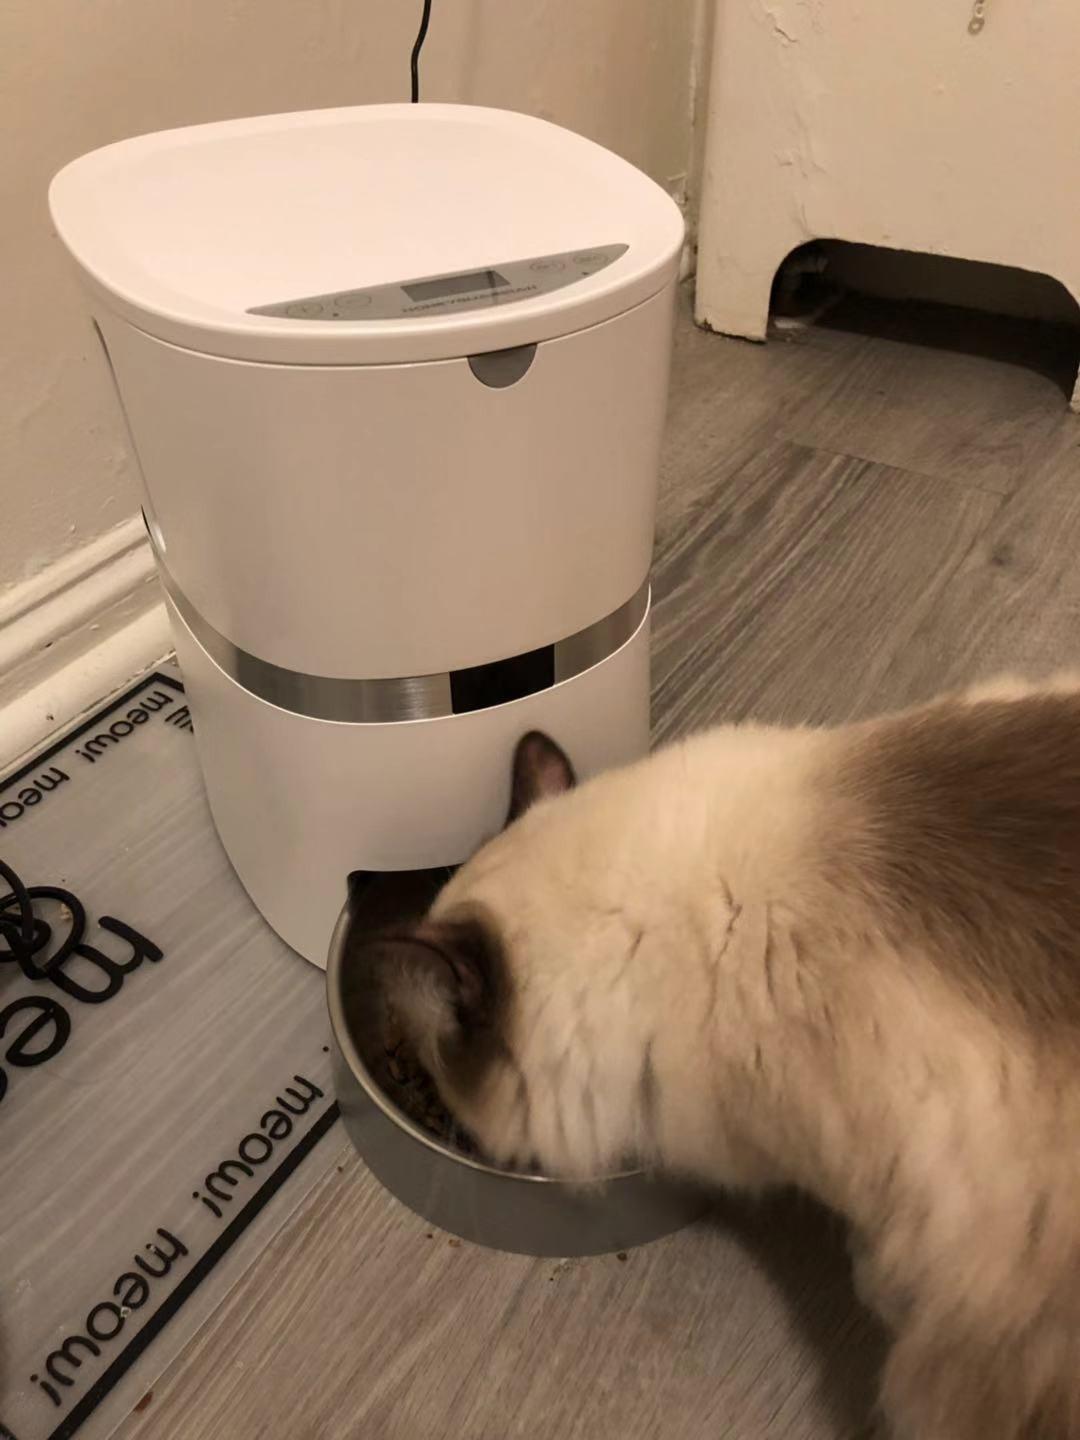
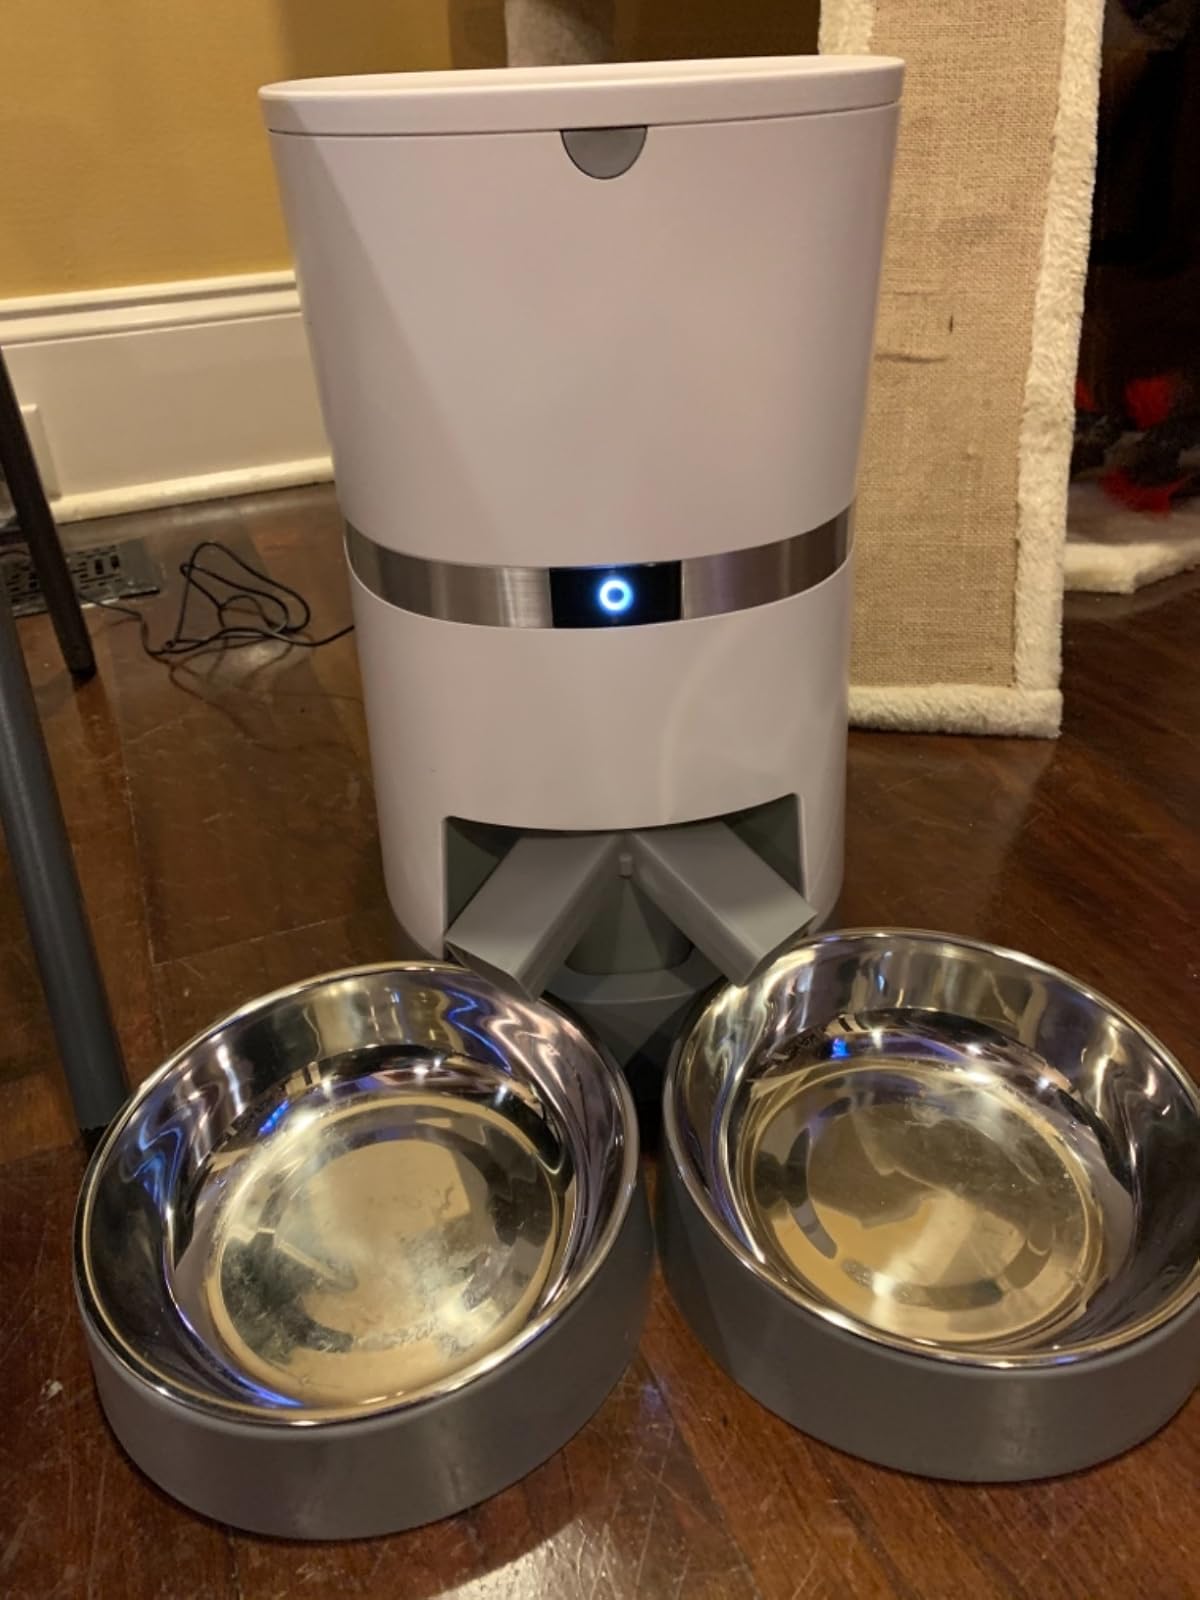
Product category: items_feeder
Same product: no